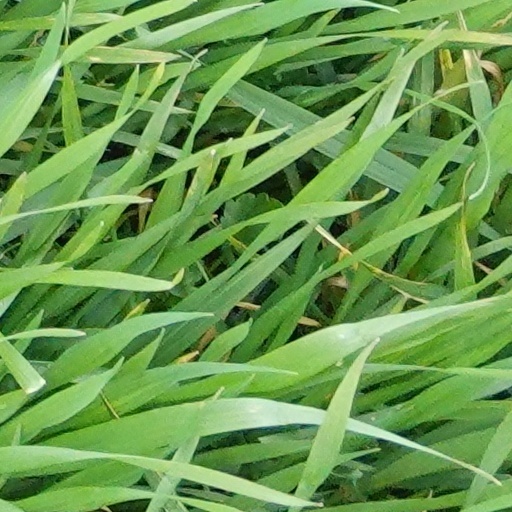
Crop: wheat